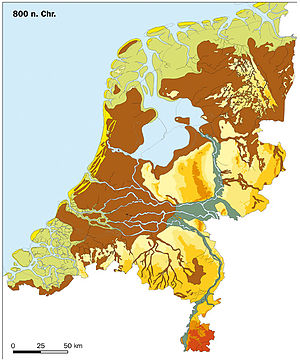
Zuiderzee
Zuidersøen omkring år 800 e.Kr.
Zuiderzee var oprindeligt en meget stor indsø i Nederlandene.